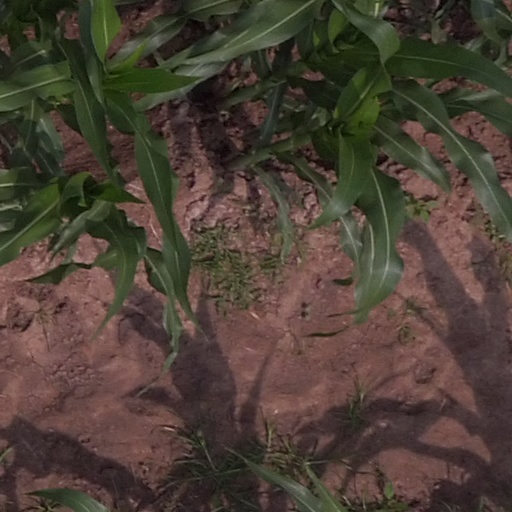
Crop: maize; corn